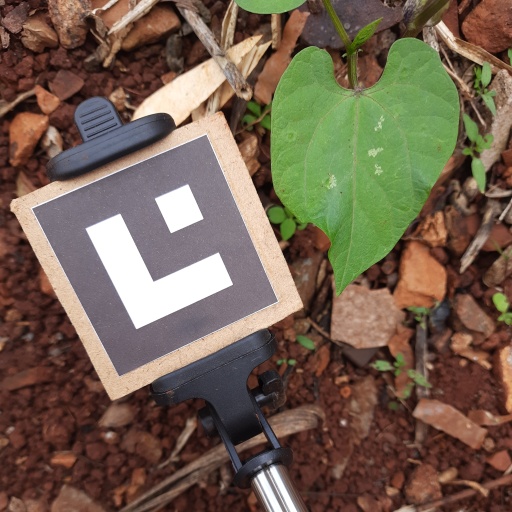
Observations: wavy surface, no eating holes, under shade